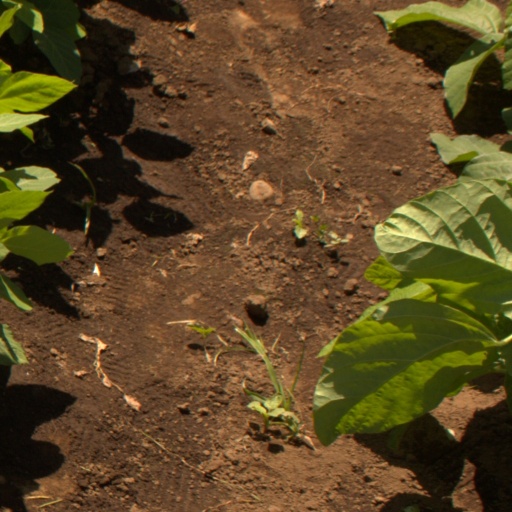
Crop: soybean